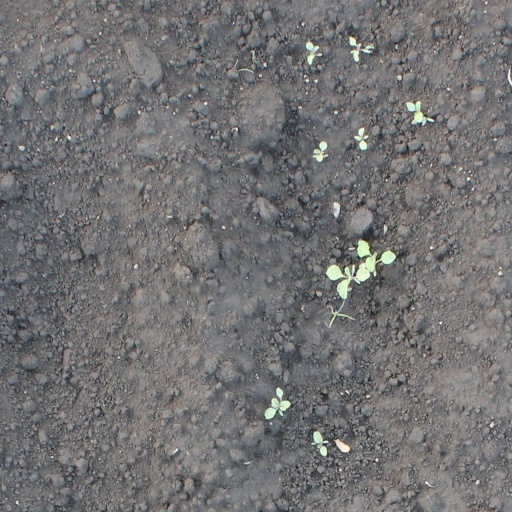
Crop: soybean